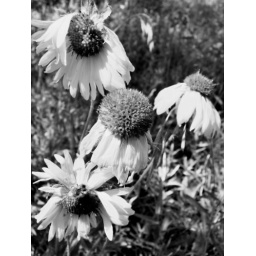
I liked this better in black and white